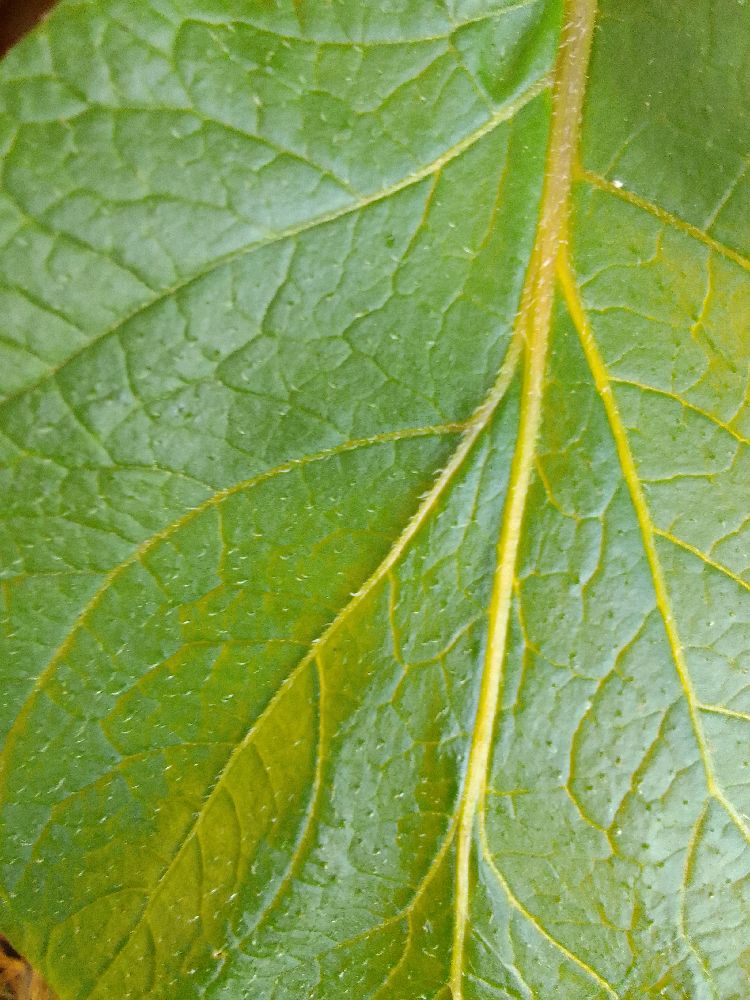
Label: Healthy